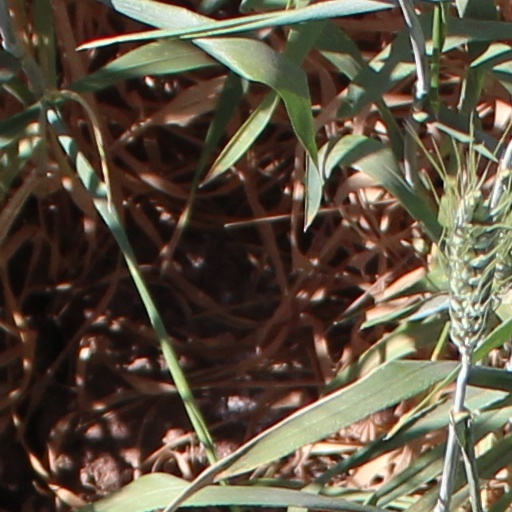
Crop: wheat